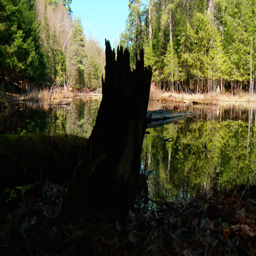
a mossy log lies fallen into a placid forest lake